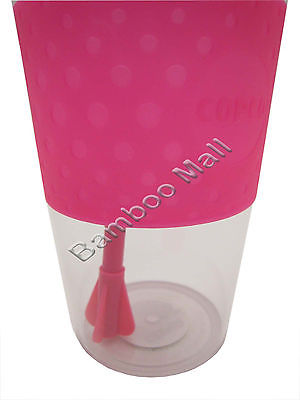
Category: mug